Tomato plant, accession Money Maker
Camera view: horizontal (90 deg, fisheye); turntable rotation: 30 degrees
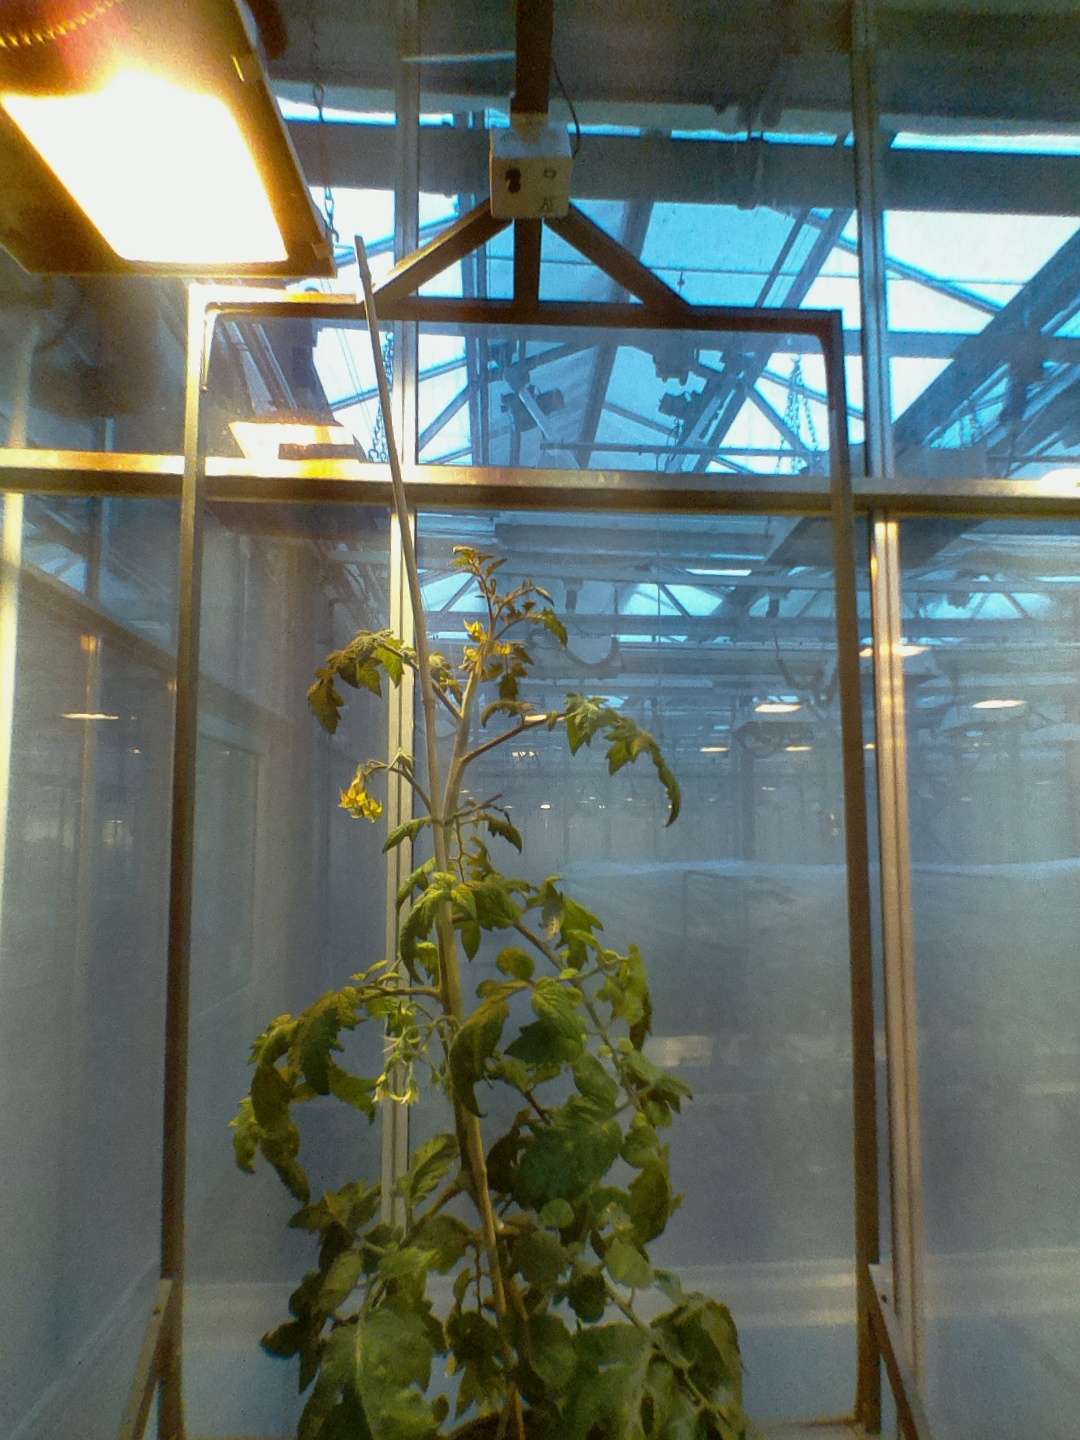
BBCH growth stage 71: 10%-20% of final fruit size